Astrosmash

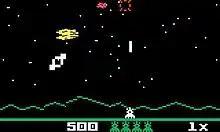
A laser cannon defends the Earth from a meteor shower.

"Astrosmash" resembles a cross between "Space Invaders" and "Asteroids". The player controls a laser cannon that can scroll left or right along a flat plane in order to target falling objects, such as large or small meteors, large or small spinning bombs, and guided missiles, as well as a UFO that crosses the screen from time to time at higher levels. Low hills and stars are seen in the background.